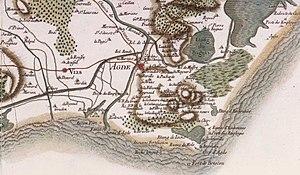
Extrait de la carte de Cassini (Agde) carte ancienne XVIIIe siècle
L'histoire d'Agde s'étend sur une longue période d'environ vingt-six siècles, jalonnée notamment par les Phocéens, les Romains, les Wisigoths. Comme toutes les communes du Bas-Languedoc, elle a subi la Croisade des Albigeois et les guerres de religion.